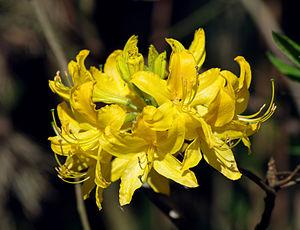
Les rhododendrons ou azalées forment un genre de plantes appartenant à la famille des Éricacées. À l'exception des groupes tropicaux Azaleastrum et Vireya, les rhododendrons sont essentiellement rustiques. On les rencontre dans les régions montagneuses, telles que les Alpes, les Pyrénées, le Caucase, les Carpates et l'Himalaya. Beaucoup sont originaires de Chine et du Japon, et beaucoup se sont répandus en Laponie et en Sibérie. Les rhododendrons se rencontrent aussi dans les régions forestières d'Inde et de Birmanie.